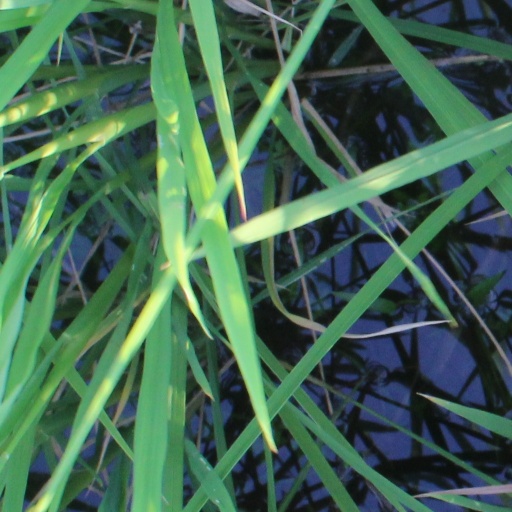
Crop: rice